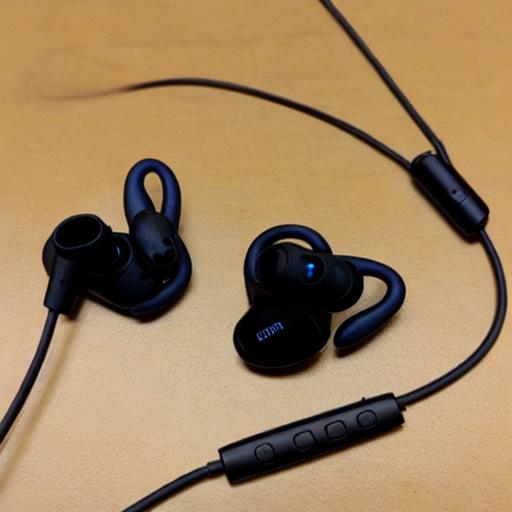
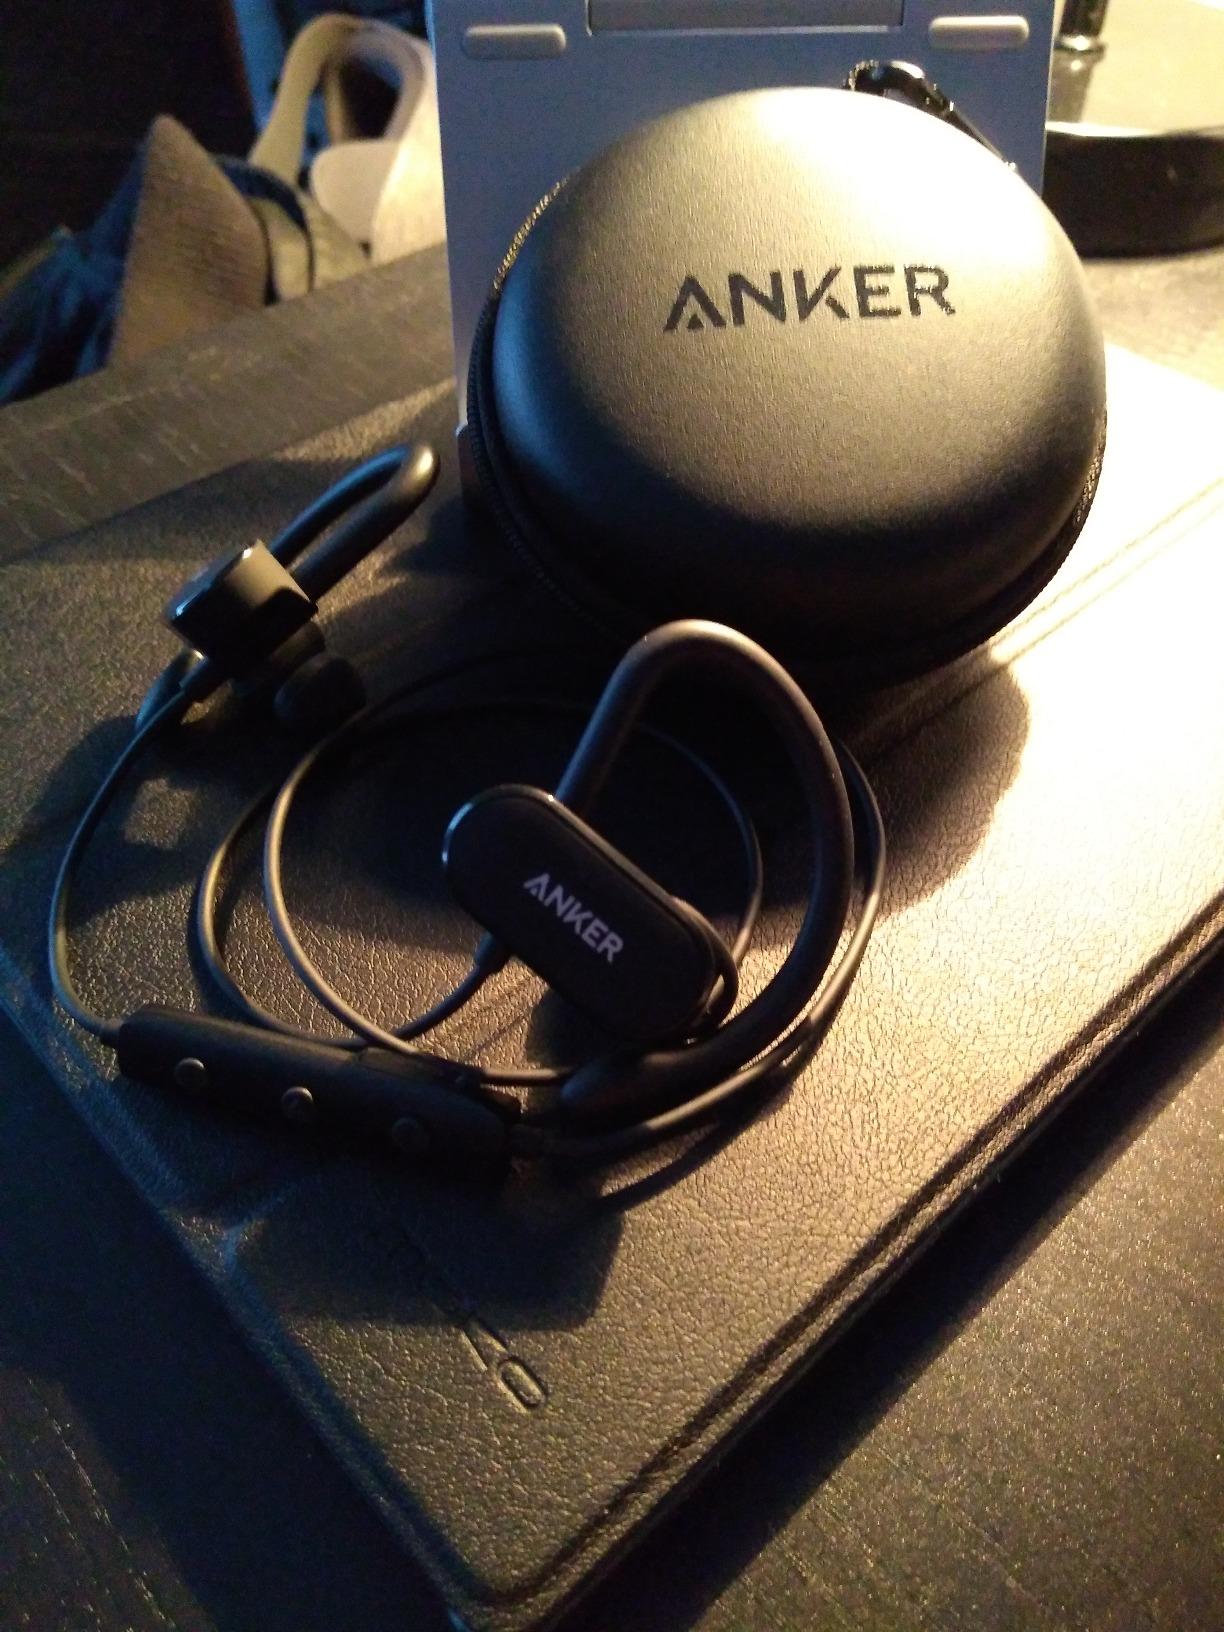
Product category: headphones
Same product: no